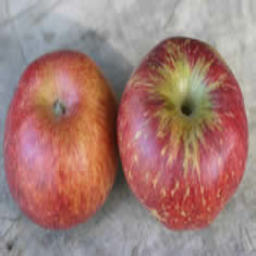
Label: Apple